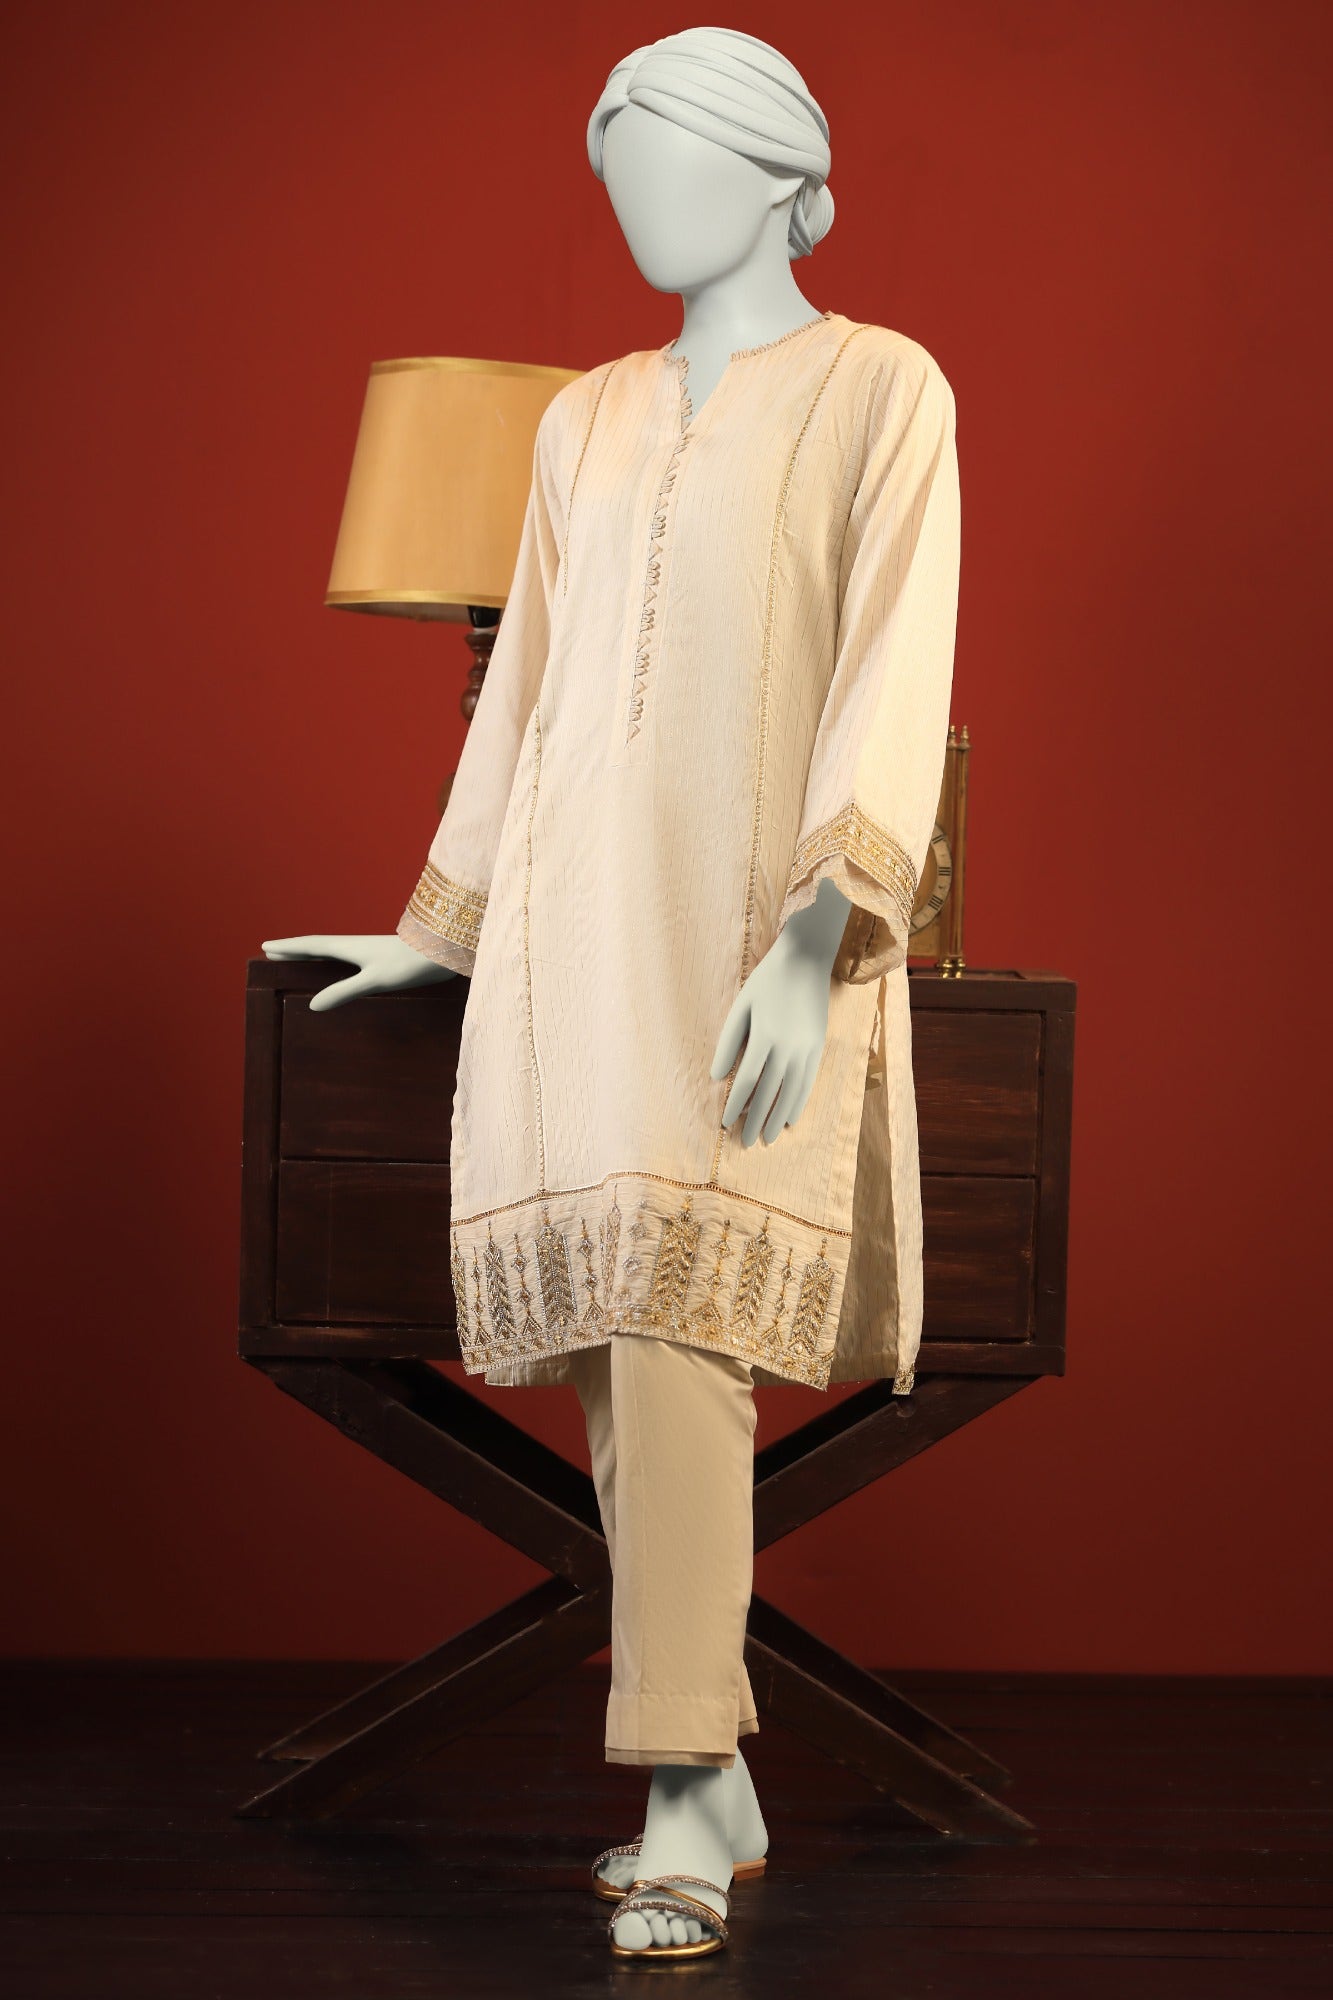
cream embroidered three piece suit